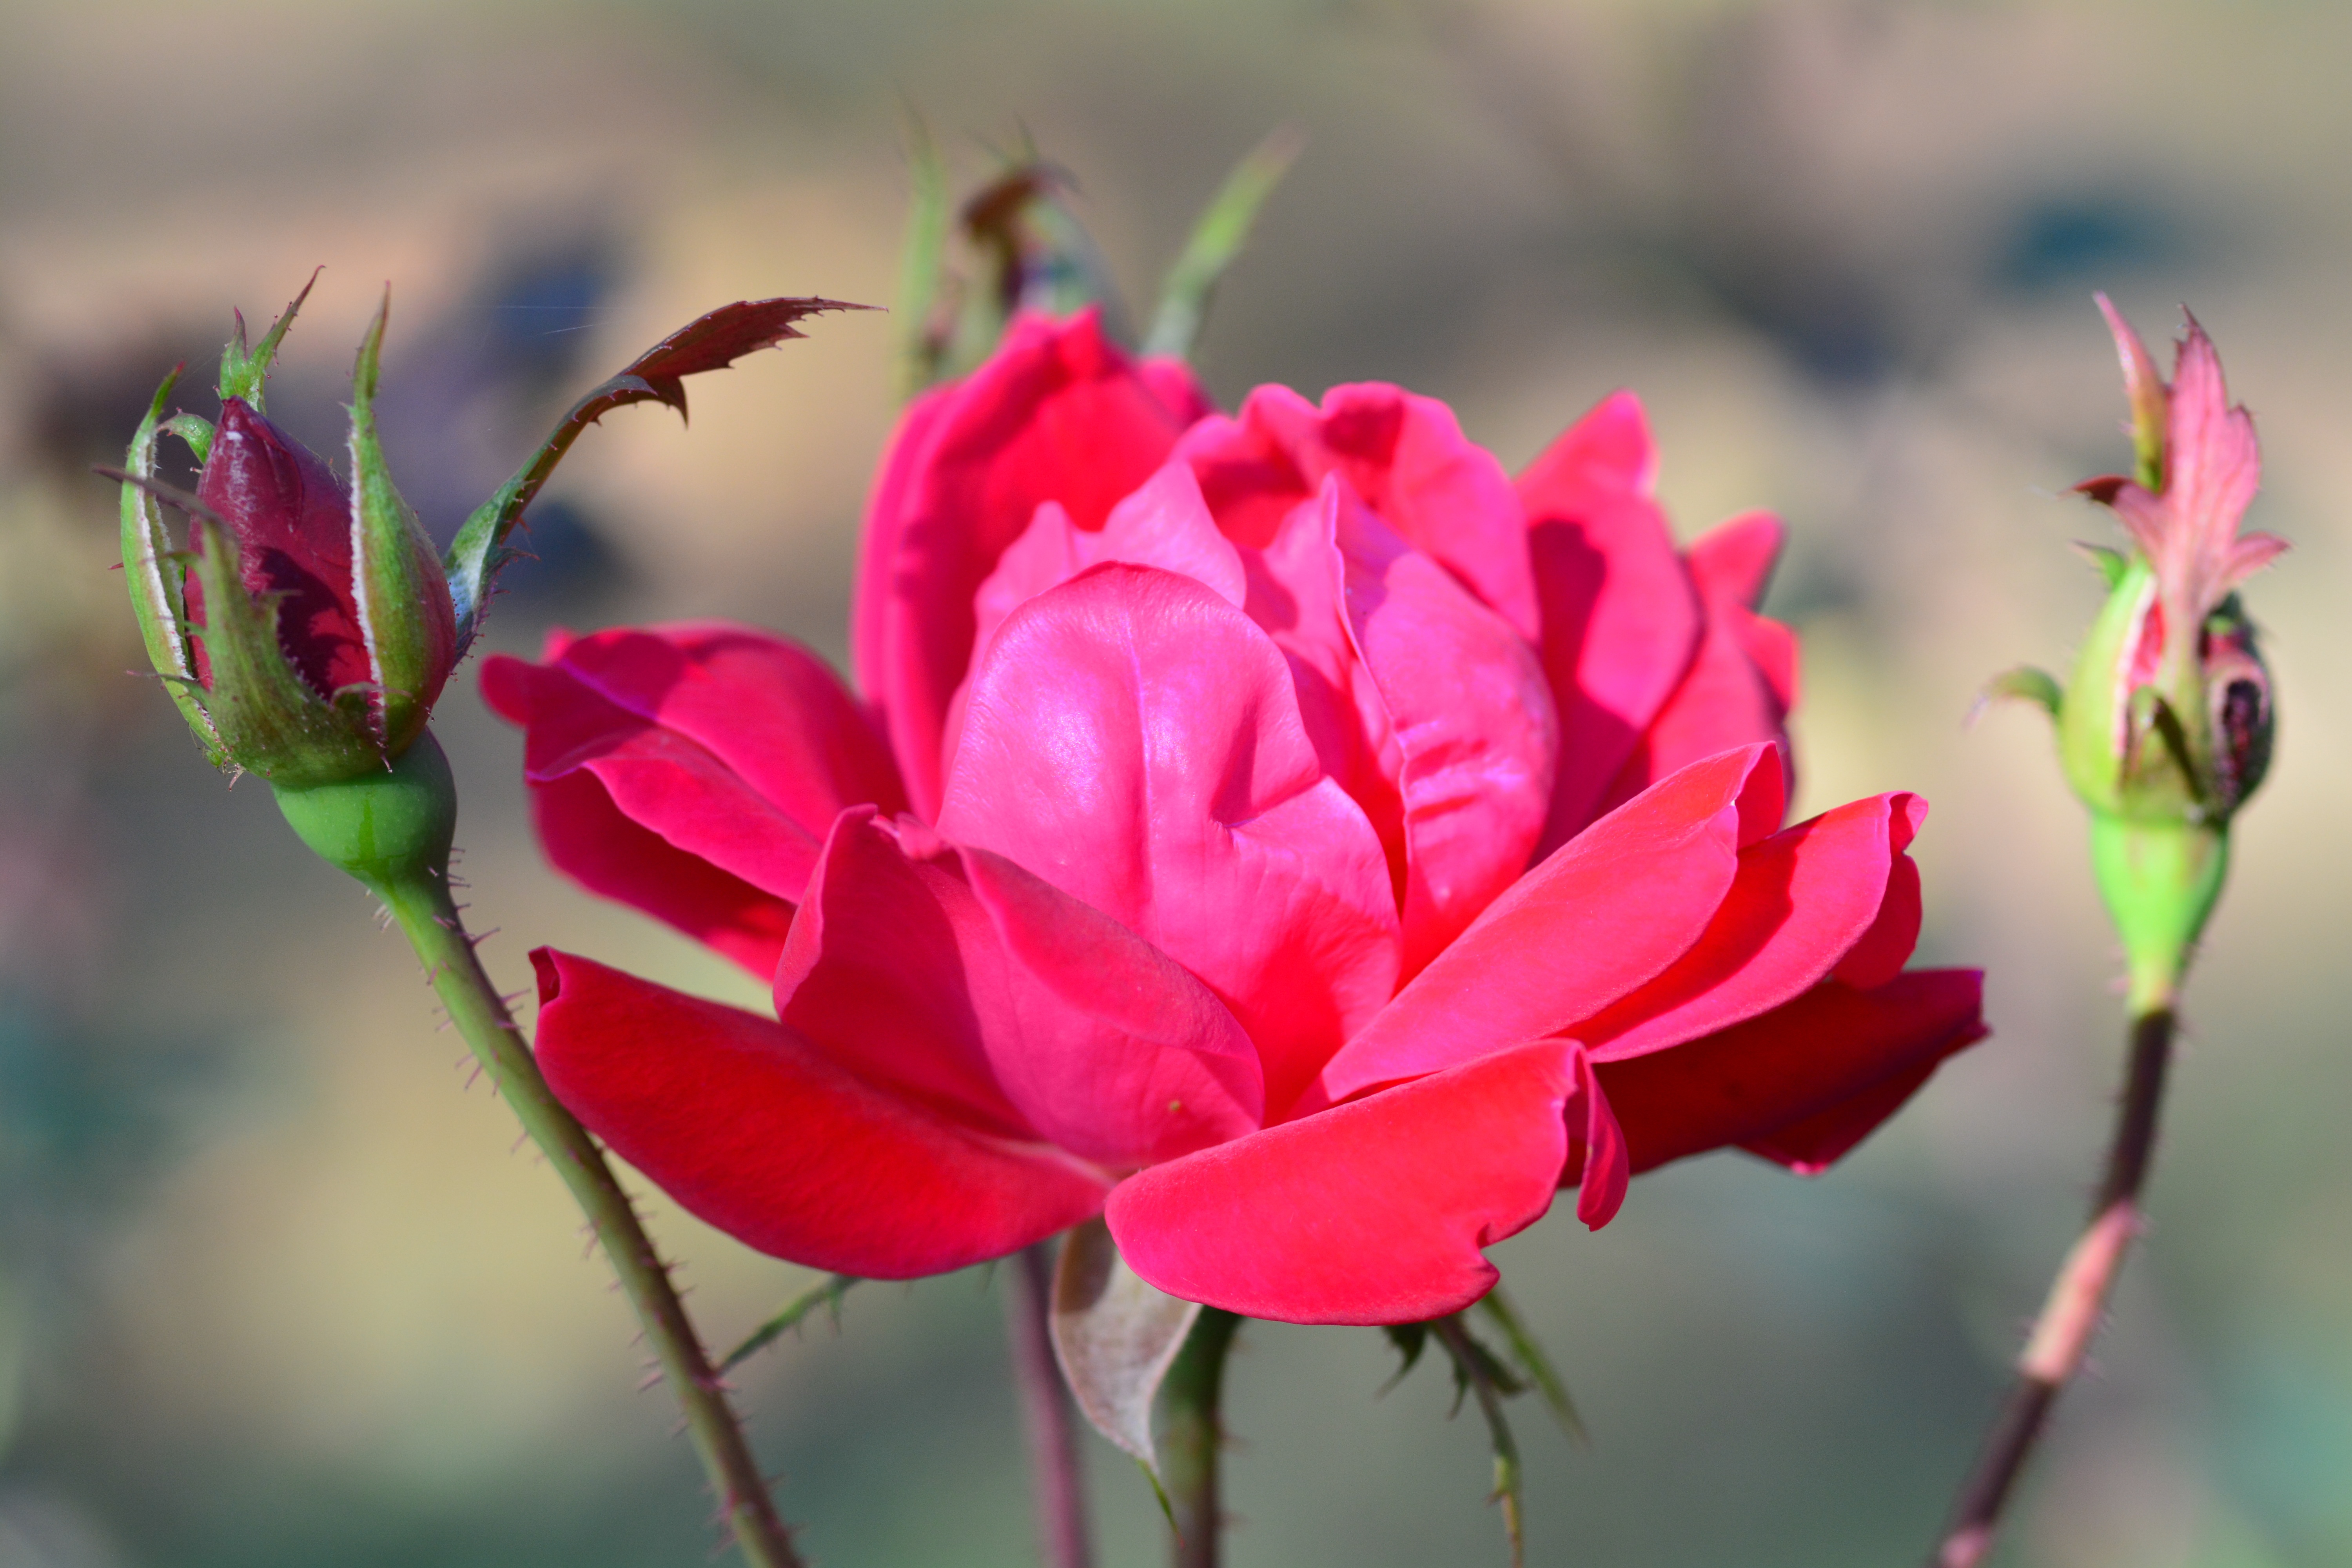
blossom, plant, flower, petal, rose, botany, pink, flora, close up, bud, macro photography, flowering plant, garden roses, rose family, plant stem, land plant